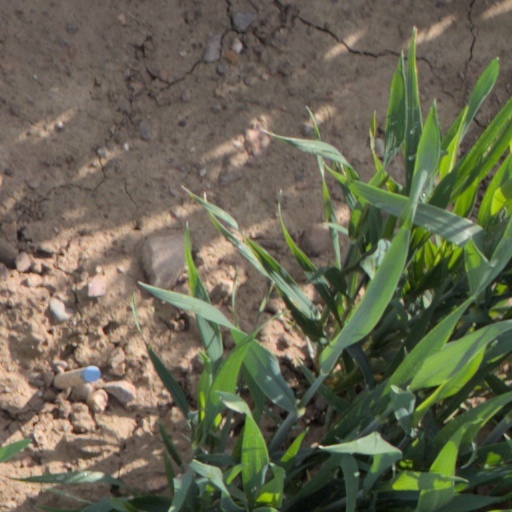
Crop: wheat